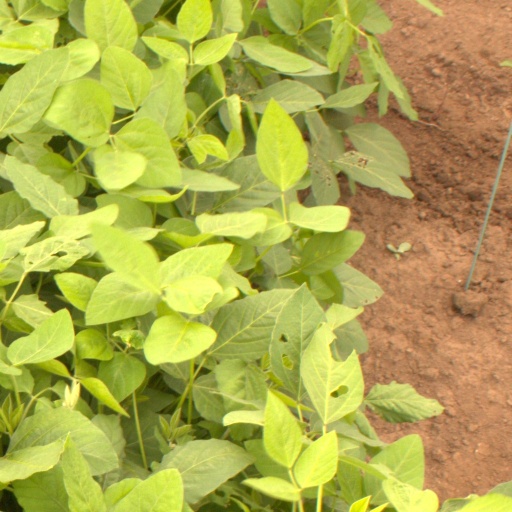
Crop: soybean